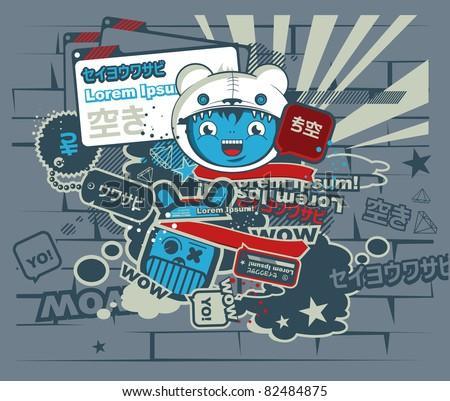
graffiti blue character in the style .